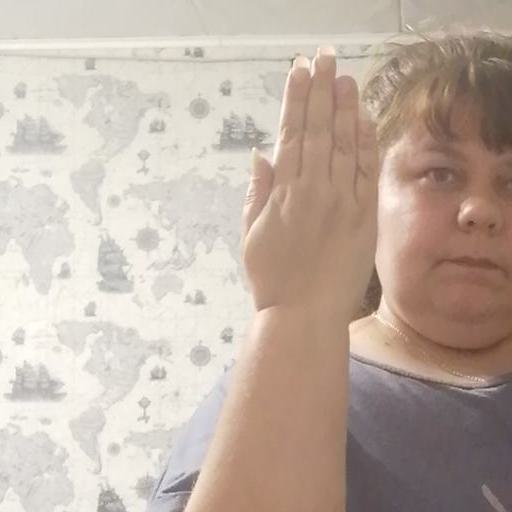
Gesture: stop_inverted